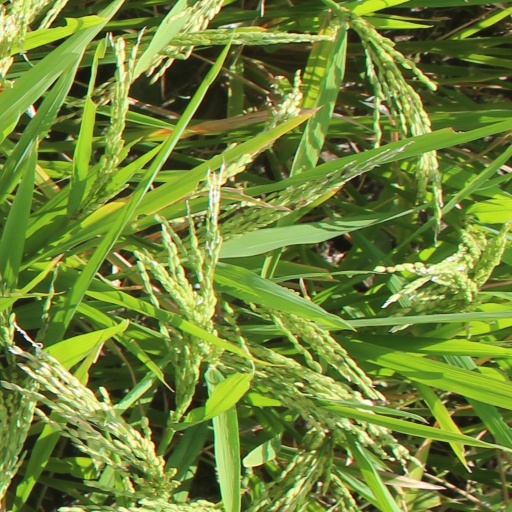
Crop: rice